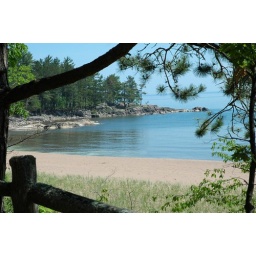
Trees and fence frame a quite Lake Superior beach in Michigan UP.